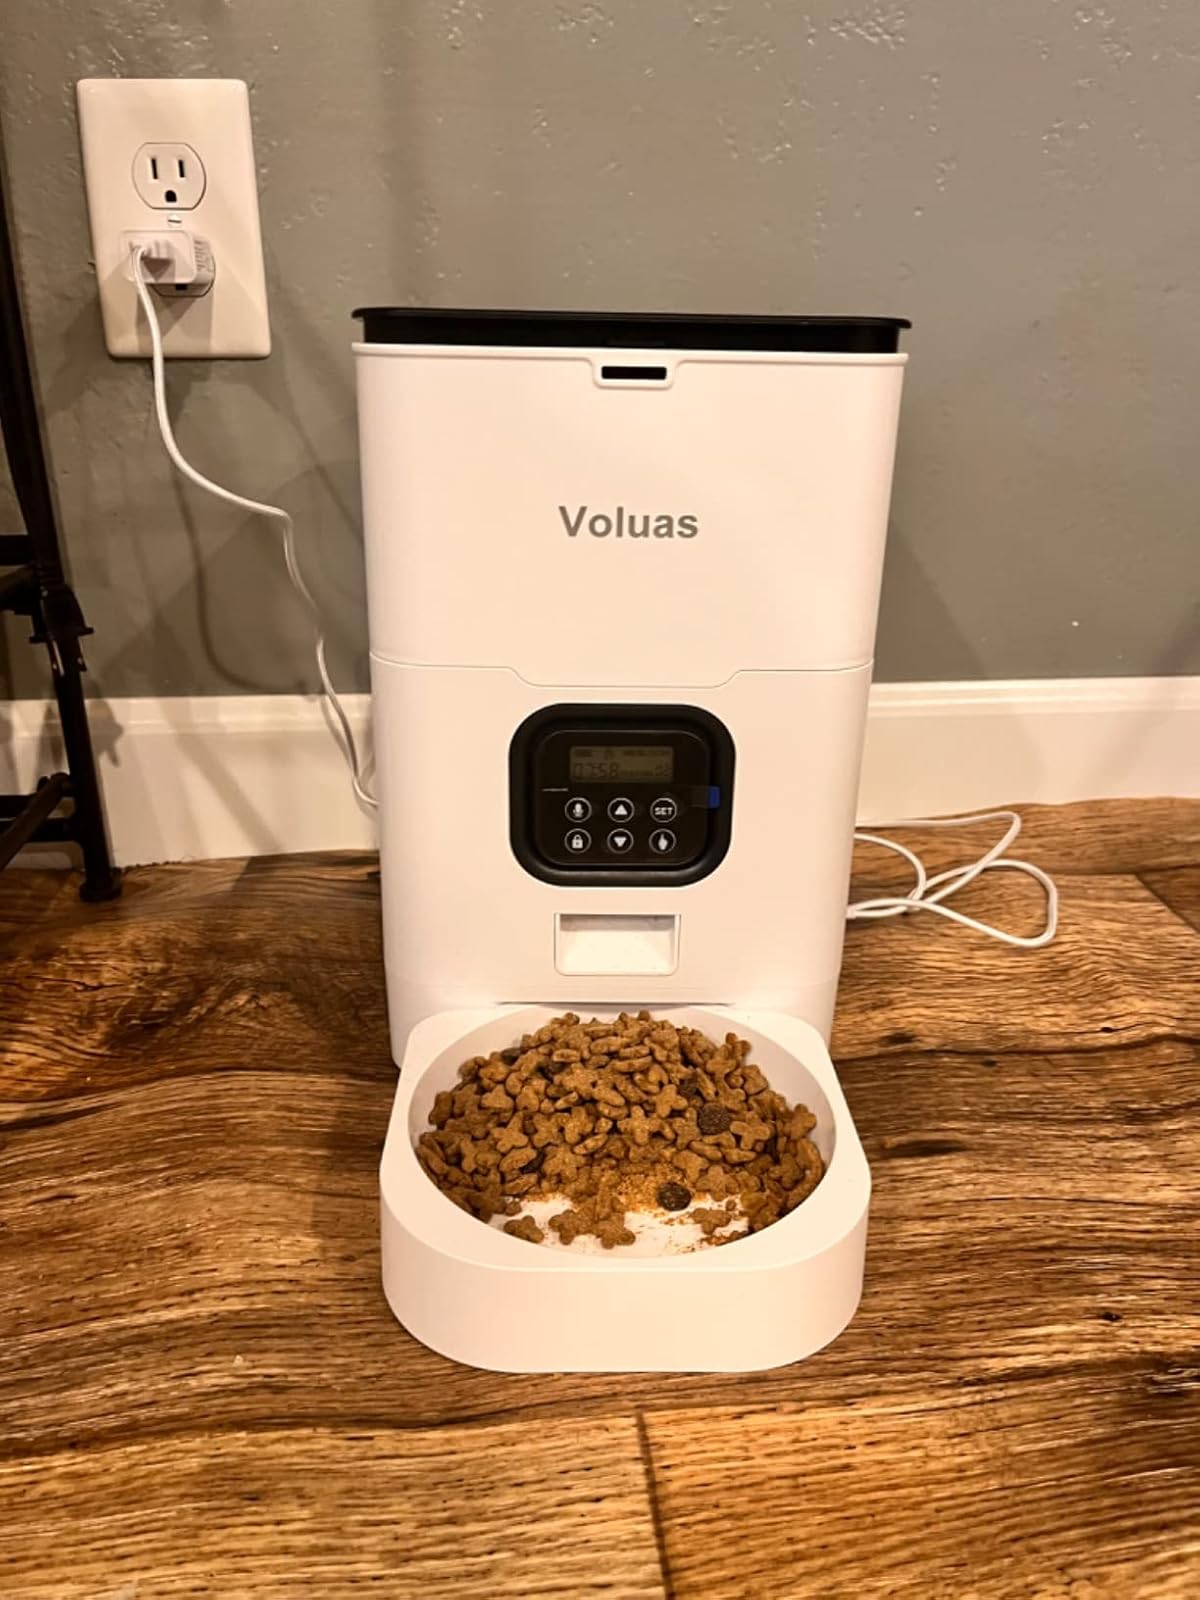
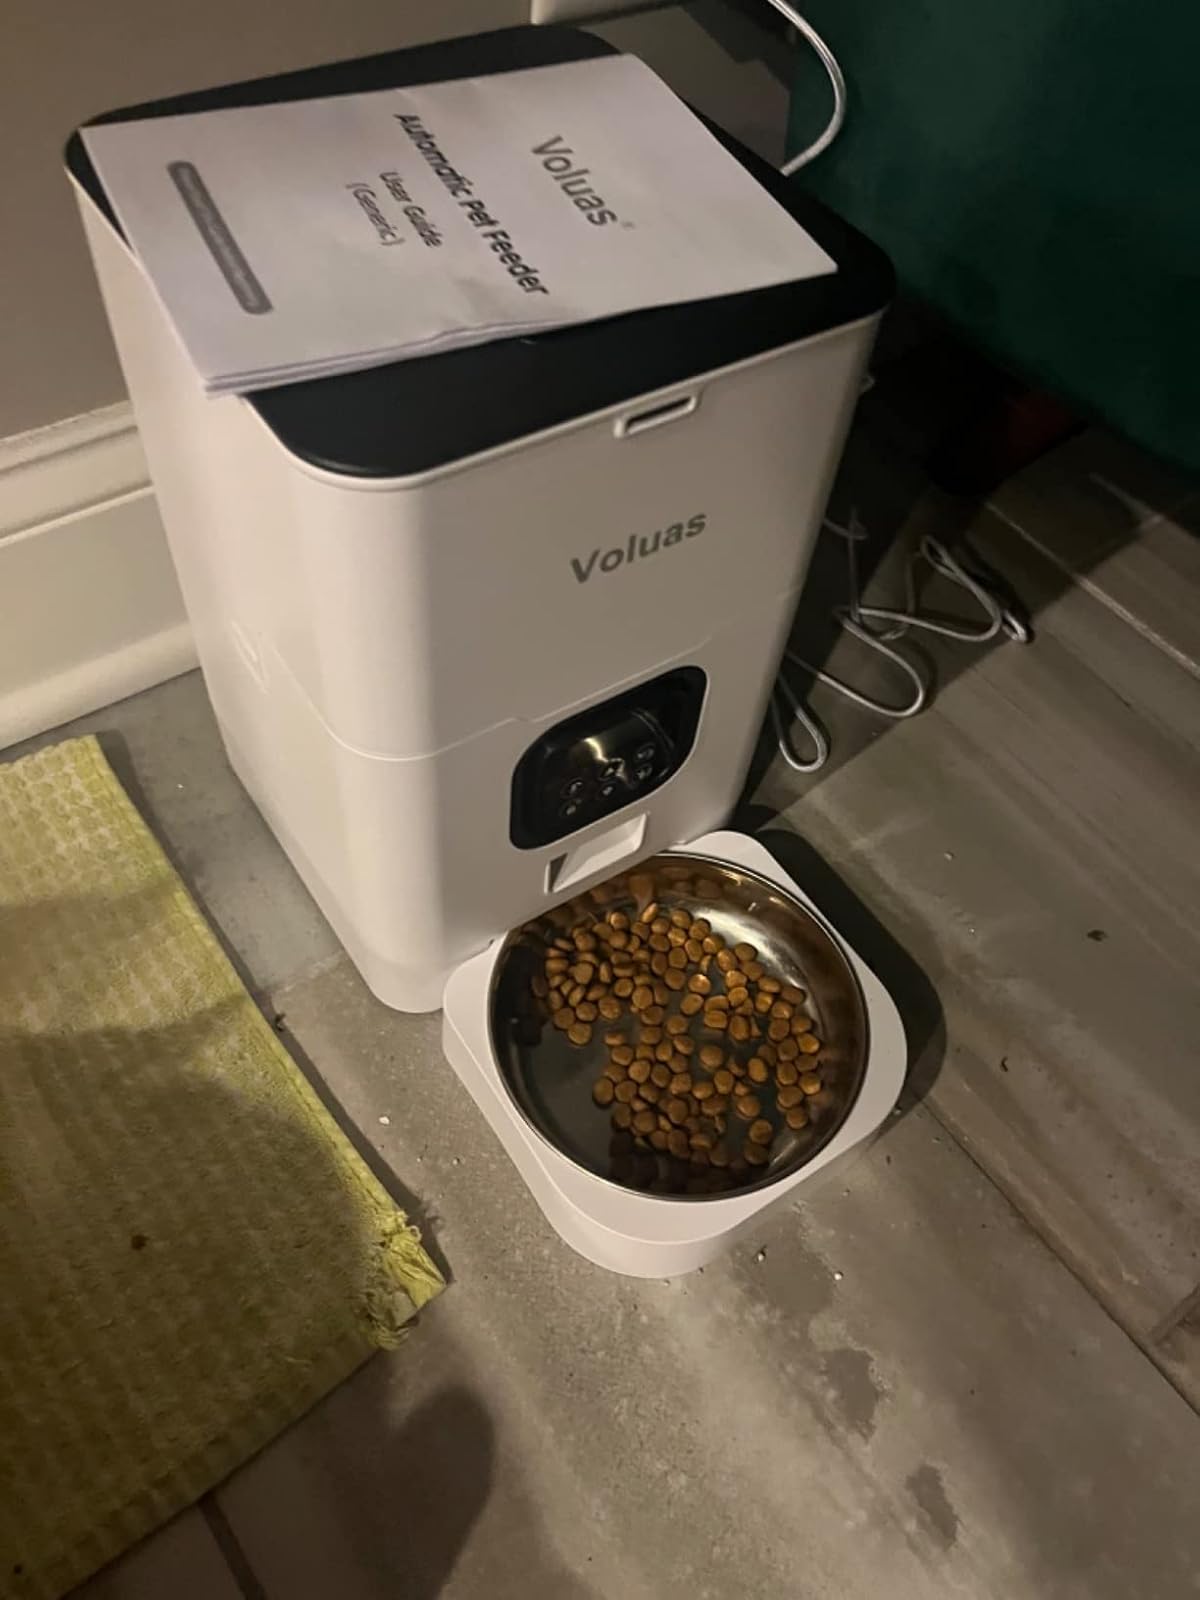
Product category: items_feeder
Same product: yes